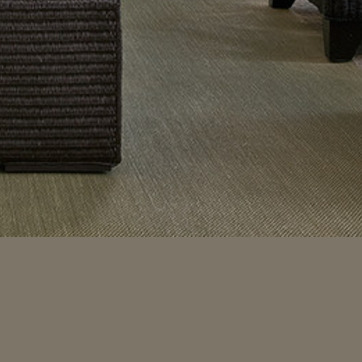
Material: carpet